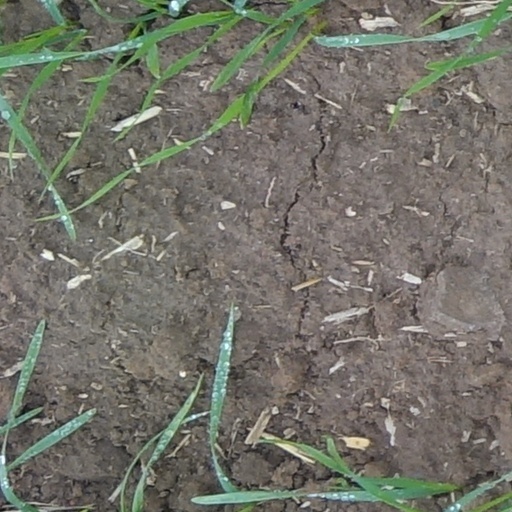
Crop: wheat